Rialto Hotel

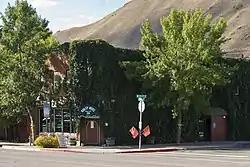

The Rialto Hotel, known since 1980 as the Hailey Hotel, is a historic hotel in Hailey, Idaho, United States. It was a boarding house and cafe built in 1934. In now hosts a bar and, on its upper floor, a radio station, KSKI-FM.